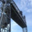
Label: bridge